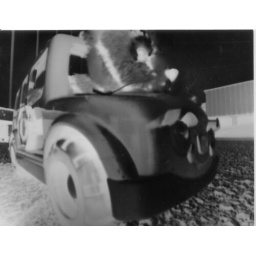
tiger in bus original - pinhole